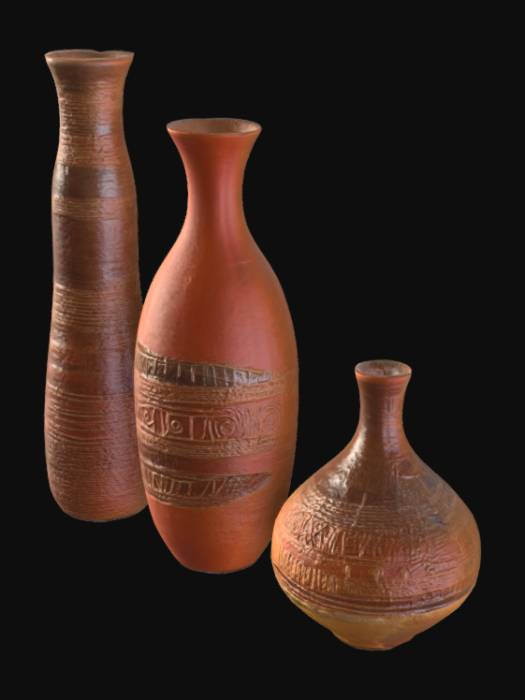
미적 점수 (1~10점): 6